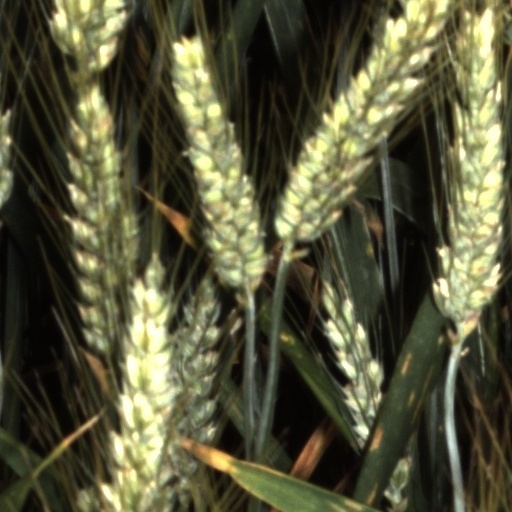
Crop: wheat